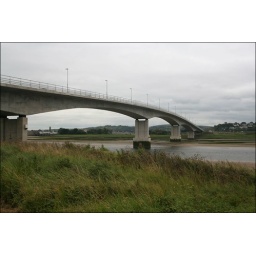
The new bridge over the river Taw just down stream of Barnstaple